Charles Stewart Thompson

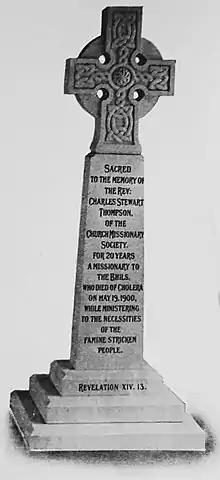
Memorial of Charles Stewart Thompson

By mid-January, Thompson had set up seven relief centers, feeding over 700 Bhili children and some adults. The children were also attending the mission schools. For example, in Kotada, the mission school's population had increased from 3 to 51 in a few weeks. Thompson also opened an orphanage in Biladiya.